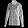
Label: Coat